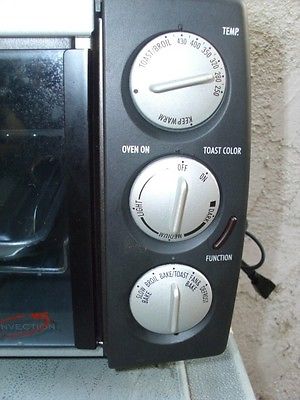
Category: toaster